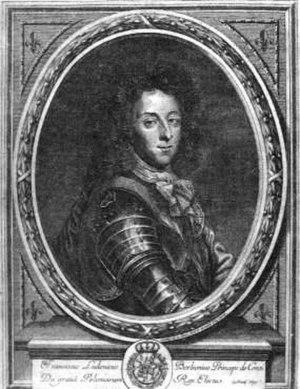
Issy-les-Moulineaux est une commune française dans le département des Hauts-de-Seine en région Île-de-France, au sud-ouest et limitrophe de Paris, en bordure et sur la rive gauche de la Seine.